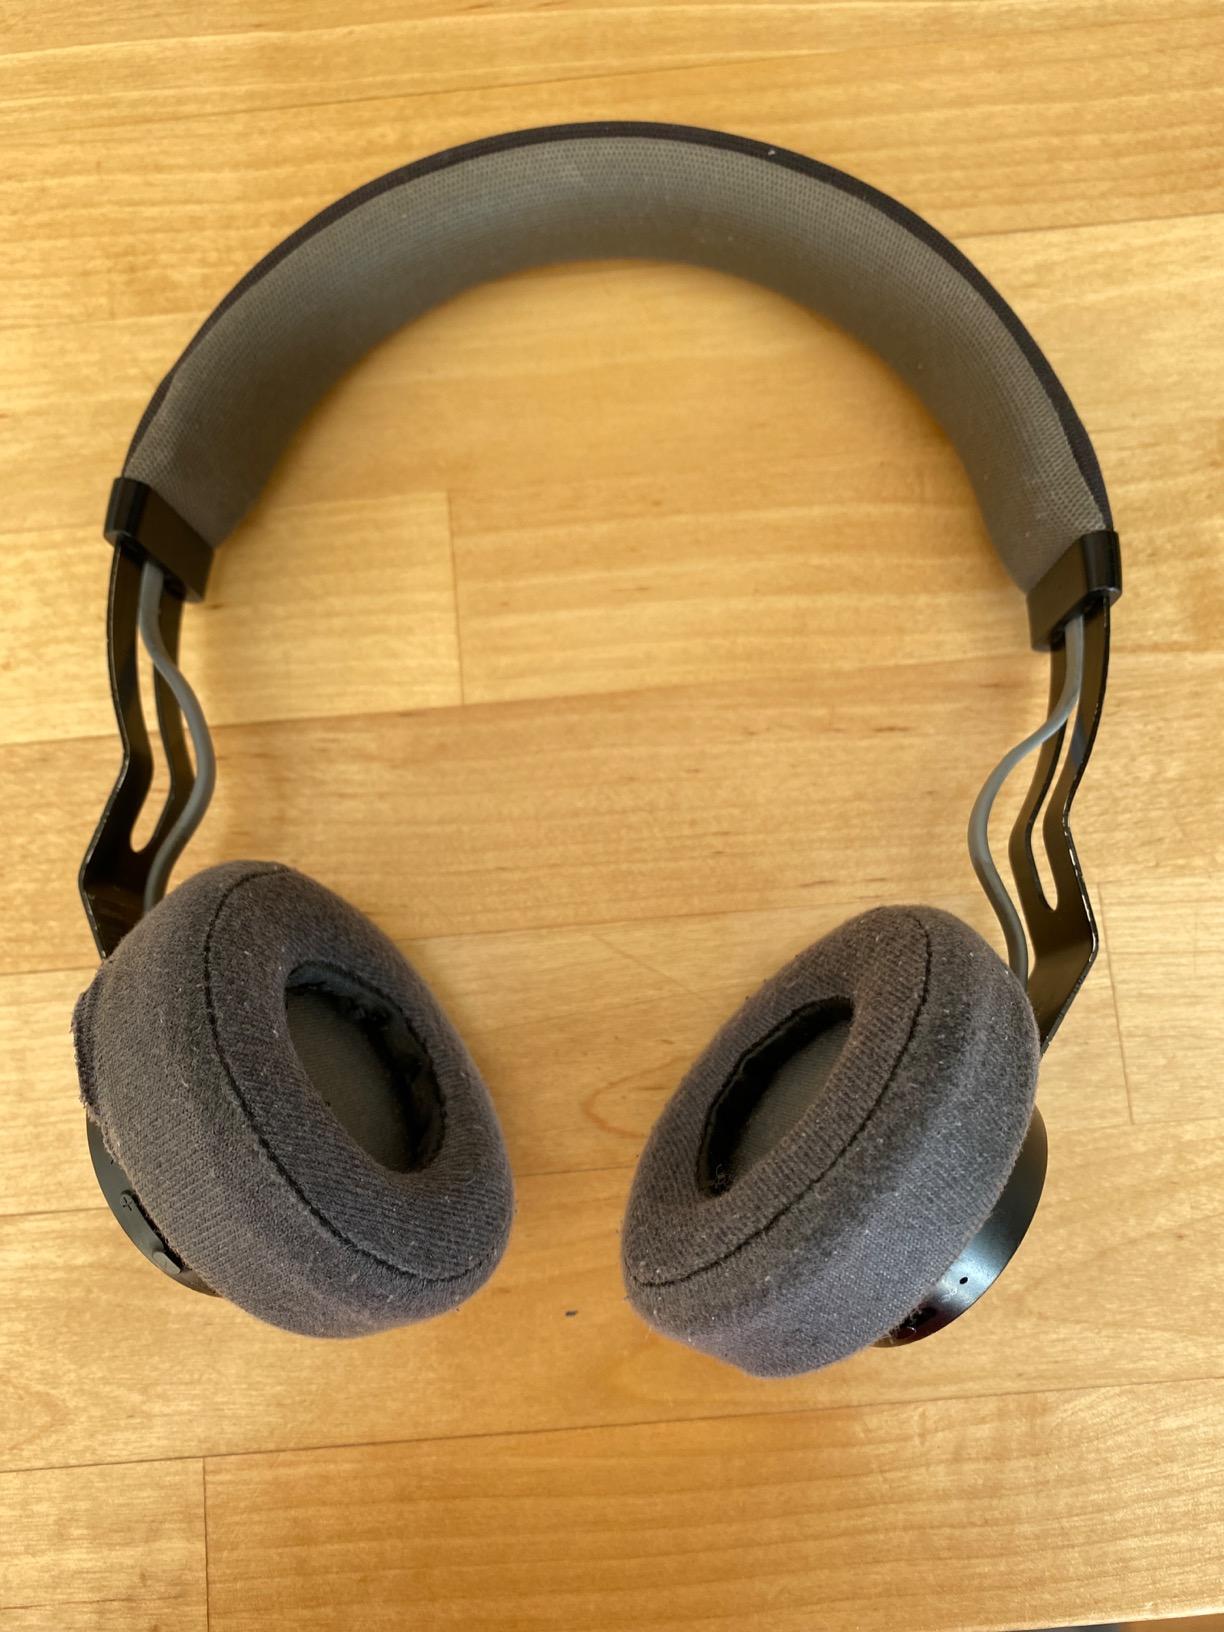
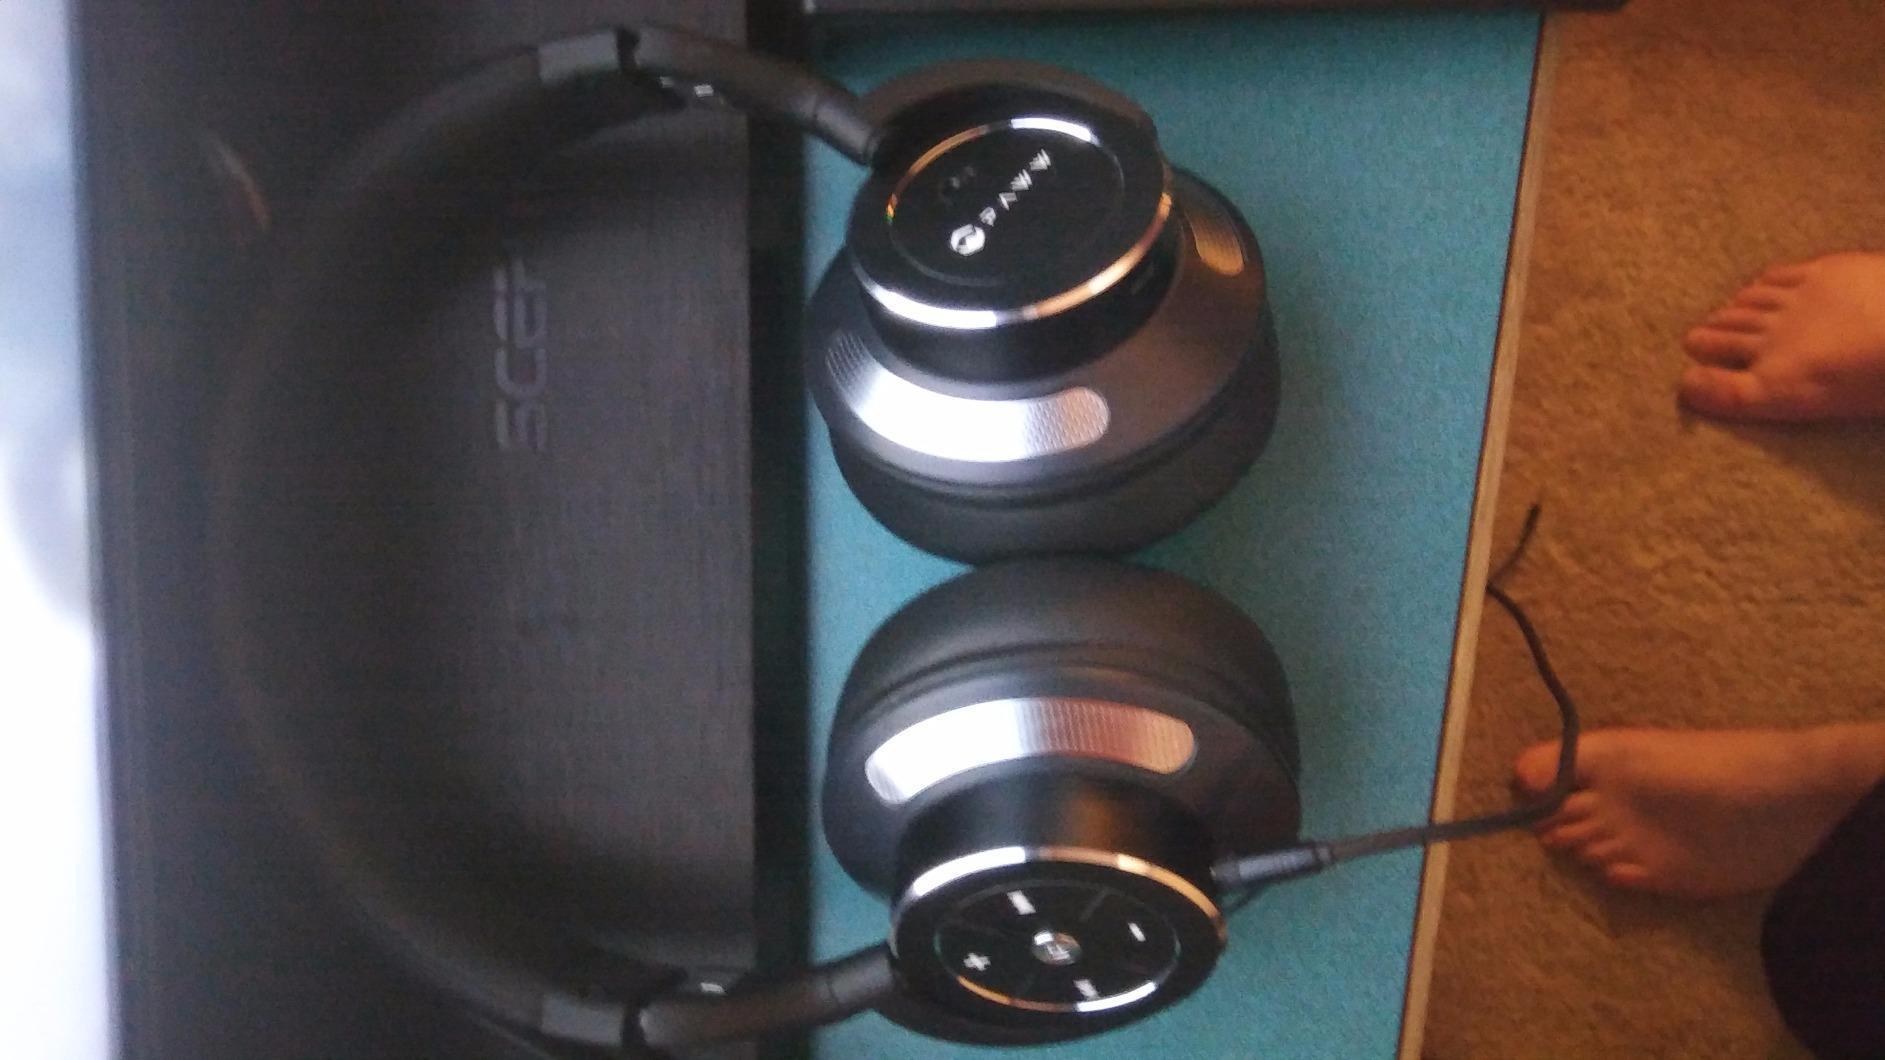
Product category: headphones
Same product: no